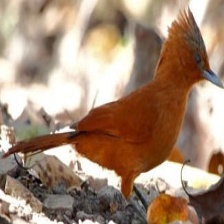
Species: CAATINGA CACHOLOTE
Scientific name: PSEUDOSEISURA CRISTAT